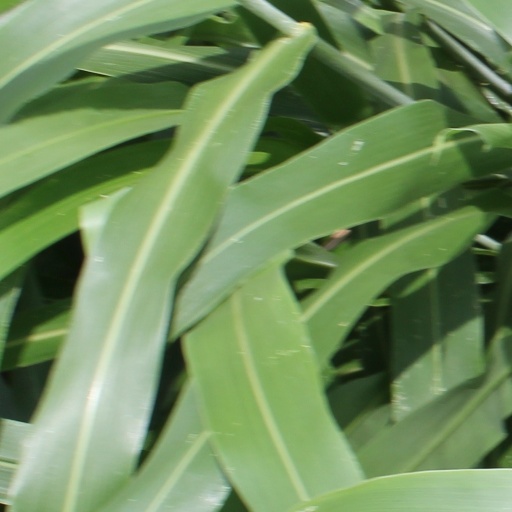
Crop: sorghum